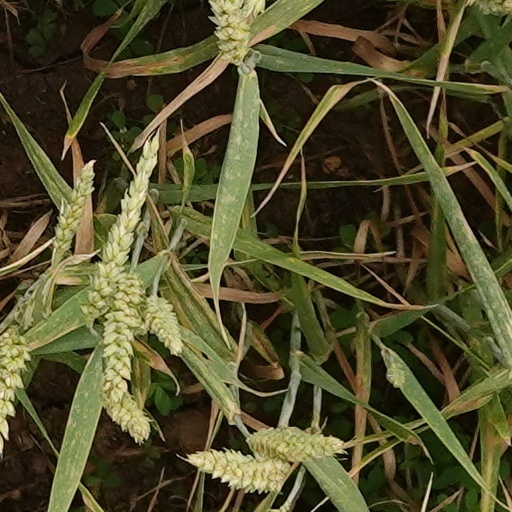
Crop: wheat